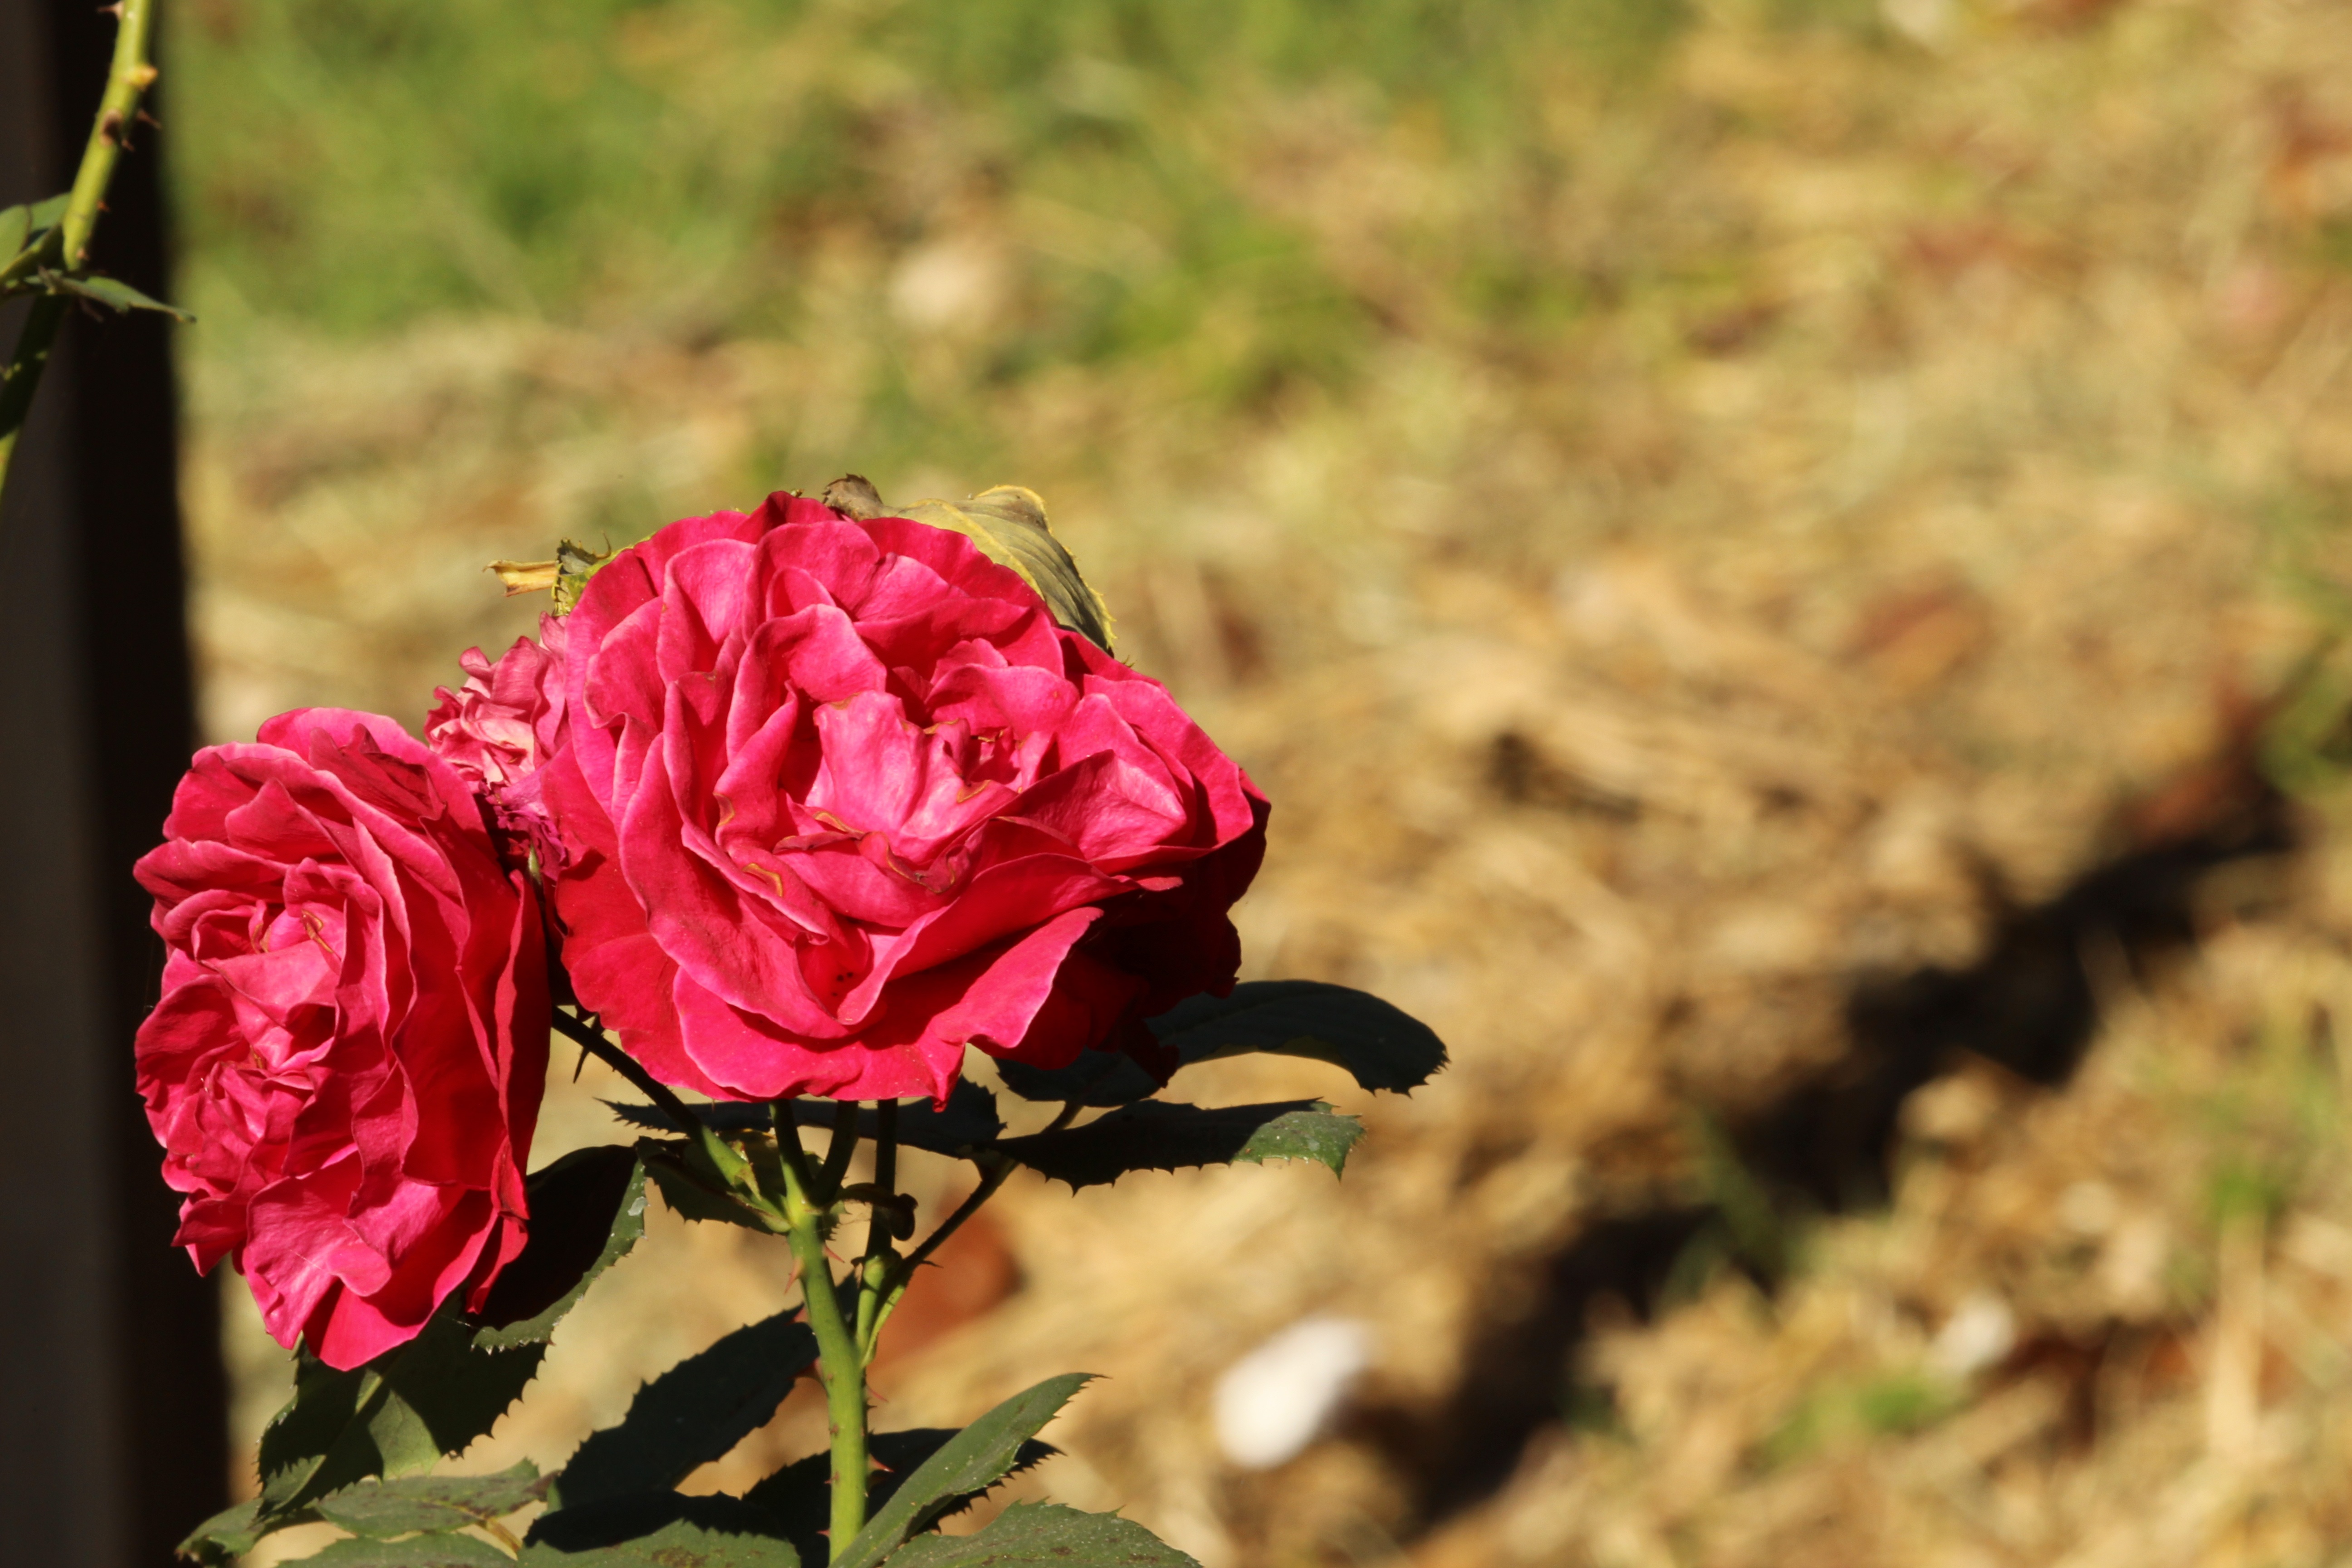
blossom, plant, leaf, flower, petal, rose, red, botany, flora, wildflower, jk, macro photography, flowering plant, garden roses, rose family, re, vb, land plant